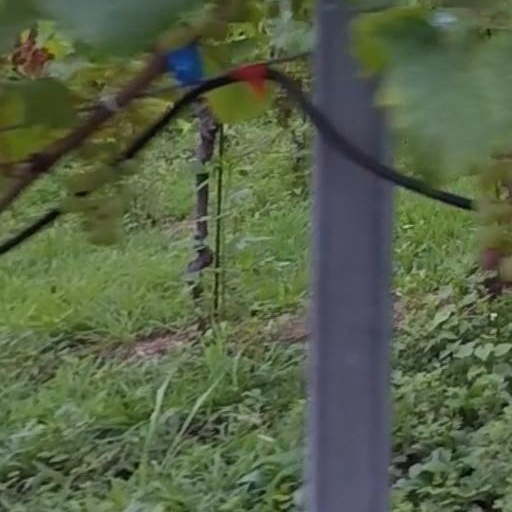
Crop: grape